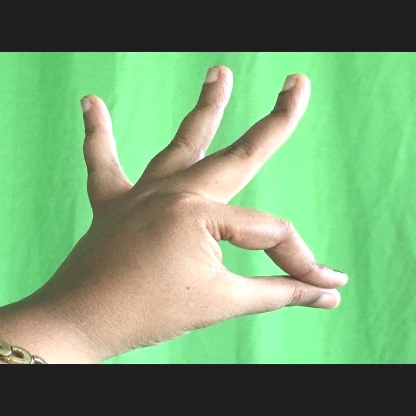
Mudra: Hamsasyam